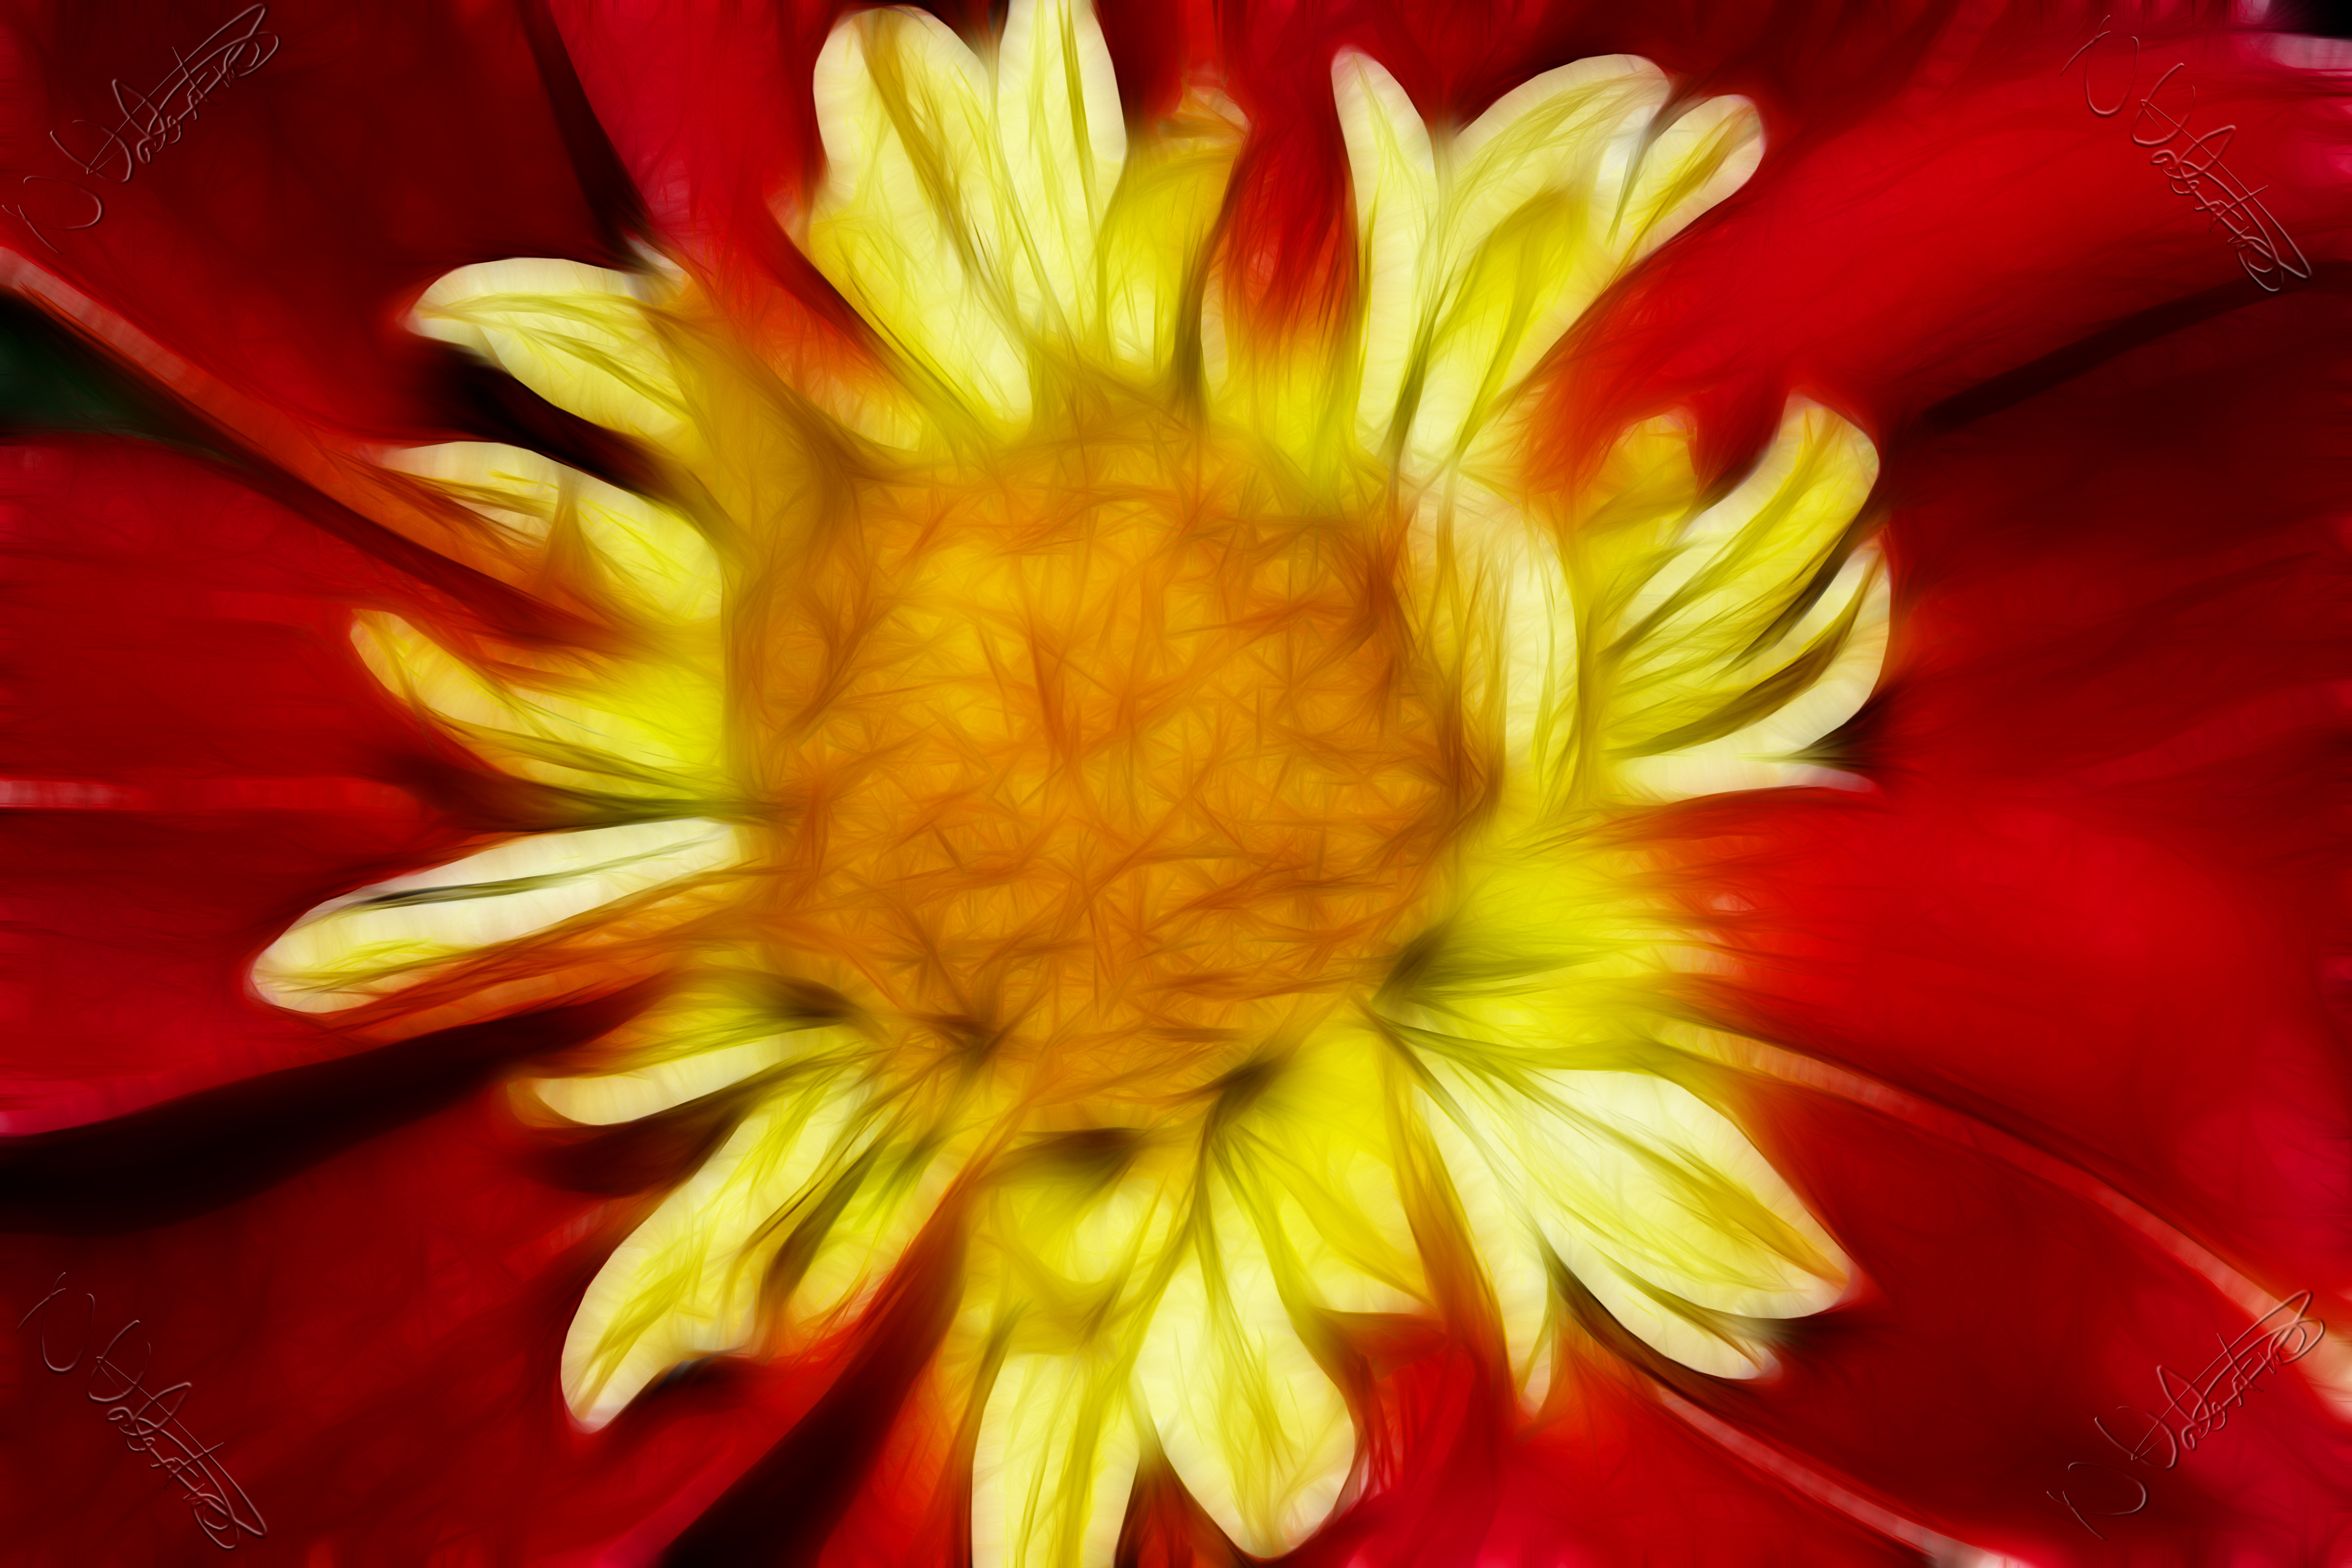
abstract, plant, flower, petal, red, macro, canon, yellow, flora, close up, dahlia, 7d, 60mm, sliderssunday, redfield, fractalius, macro photography, flowering plant, daisy family, plant stem, land plant, chrysanths